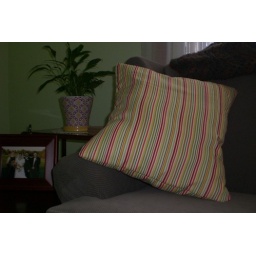
i made the pillow case. the paint color in the living room and office is called &amp;quot;grasshopper&amp;quot;.